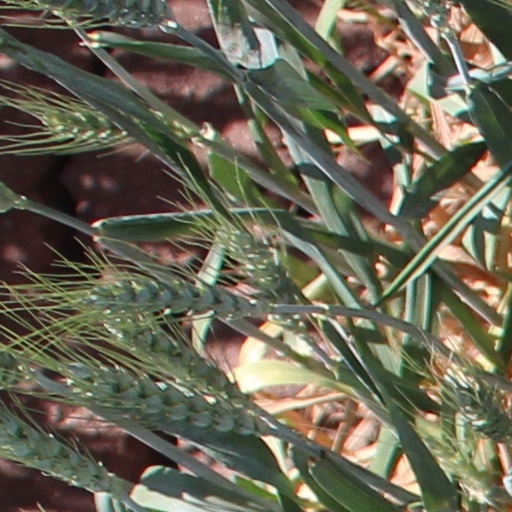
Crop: wheat